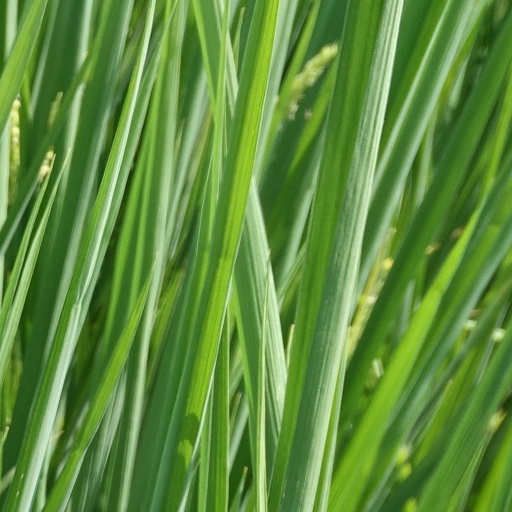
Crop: rice